Clementina Marcovigi

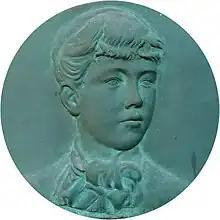
Portrait of Clementina Marcovigi by Cesarino Vincenzi.

Clementina Marcovigi (1863– 1887) was an Italian painter born in Rimini. She mainly painted still lives of flowers in watercolor. She was a resident of Bologna. In 1884 at Turin she exhibited a canvas with flowers; in 1887 at Venice, another canvas.